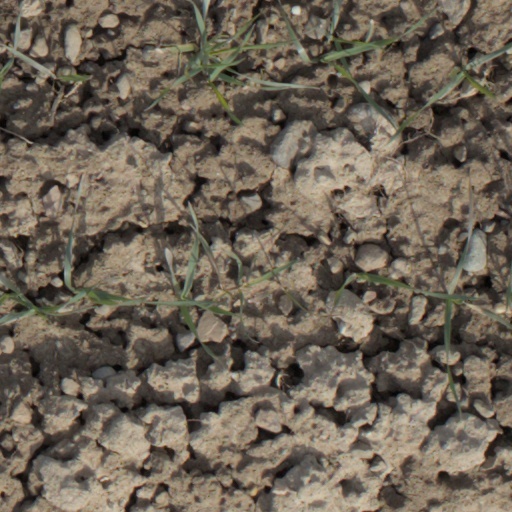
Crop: wheat